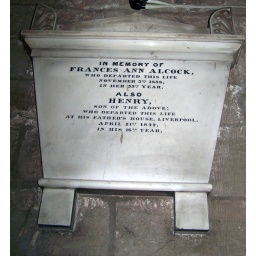
1858 Frances Ann Alcock and her son Henry 1842 died aged 16 at his father's house in Liverpool